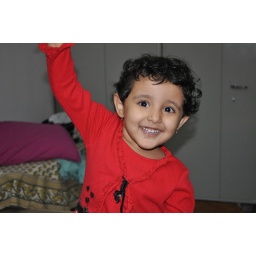
India Trip Dec09 179 -- Aditi in red dress